Solar Hill Historic District

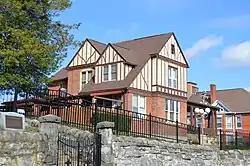
House at Sycamore and Solar streets in 2017

The Solar Hill Historic District encompasses an architecturally significant early 20th century residential neighborhood near the center of Bristol, Virginia. The district covers an area of about , bounded on the north by the Norfolk and Southern Railroad and Scott Street, on the west by West Street, on the east by Johnson Street, and on the south by Cumberland Street. Solar Hill is a knob of land overlooking the downtown area, and is where the house of the King family, one the area's early settlers, is located. The Kings owned most of what is now Bristol until 1852, when the central portion of the town was laid out, but retained ownership of the Solar Hill area until after the American Civil War. The hill became known as "Solar Hill" when it was used as an official observation point of a solar eclipse in 1869.